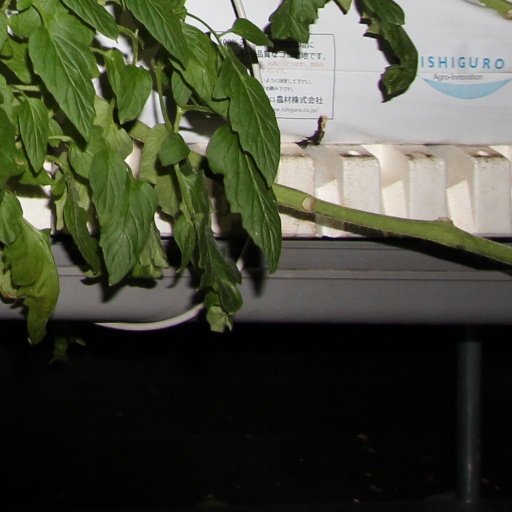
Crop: tomato